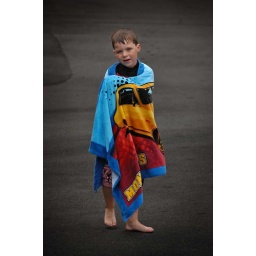
Andy walks back to Michelle's house from the pool after an afternoon swim, wrapped in his Monaro beach towel.